Maurice Dunne (racing driver)

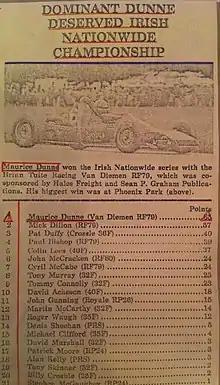
Irish Formula Ford Championship 1980

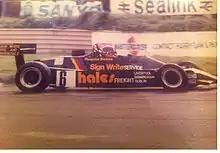
Maurice Dunne, Formula Ford 2000 1982

He finished 6th in the Irish Formula Ford Championship driving a Delta.